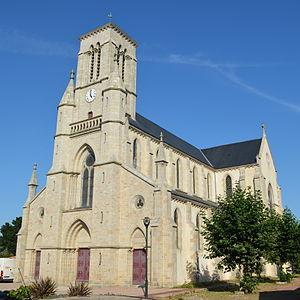
Église de Belleville-sur-Vie (Vendée)
Bellevigny est une commune nouvelle française, située dans le département de la Vendée, en région Pays de la Loire.